Adi Stenroth

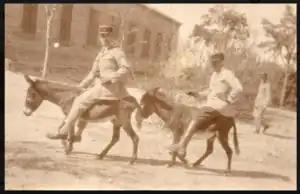
Adi Stenroth riding a donkey (left).

Adlay Gideon "Adi" Stenroth (1896 – 23 May 1931, Hanoi, French Indochina) was a Finnish officer in the French Foreign Legion. He was likely the only Finn who ever became an officer in the Legion.